Dioxins and dioxin-like compounds

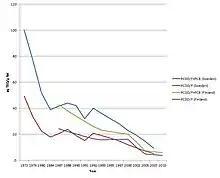
Decrease of dioxin concentrations in breast milk in Sweden and Finland

The highest body burdens were found in Western Europe in the 1970s and early 1980s, and the trends have been similar in the U.S. The most useful measure of time trends is concentration in breast milk measured over decades. In many countries the concentrations have decreased to about one tenth of those in the 1970s, and the total TEQ concentrations are now of the order of 5-30 pg/g fat (please note the units, pg/g is the same as ng/kg, or the non-standard expression ppt used sometimes in the United States). The decrease is due to strict emission controls and also to the control of concentrations in food. In the U.S. young adult female population (age group 20–39), the concentration was 9.7 pg/g lipid in 2001-2002 (geometric mean).